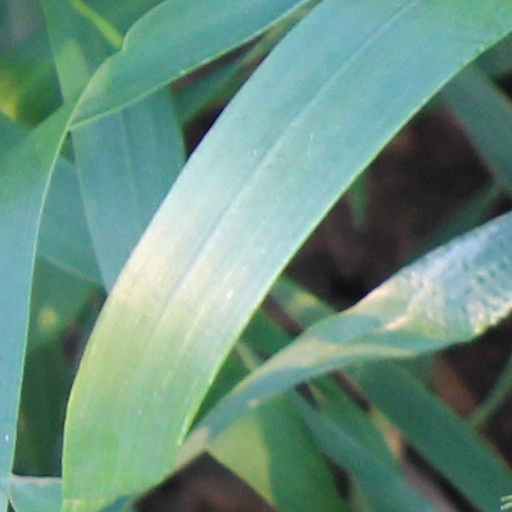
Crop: wheat